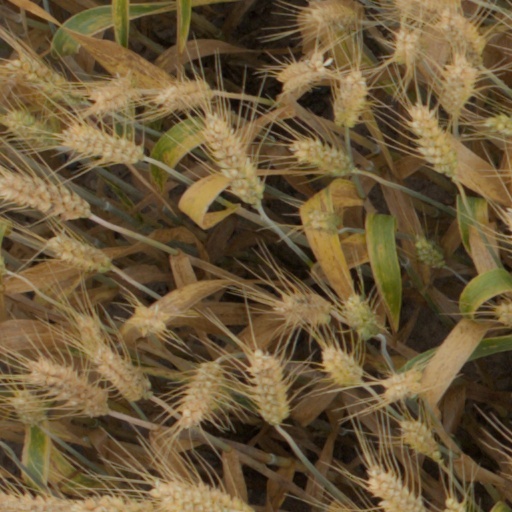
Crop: wheat